Carrozza (sandwich)

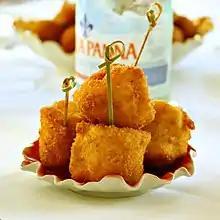
"Mozzarella fritta"

A variation of the "carrozza" is "mozzarella fritta", which is simply the battered and fried cheese without the bread. Another version of the "carrozza" uses eggplant slices instead of bread.